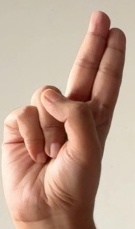
ASL sign: U